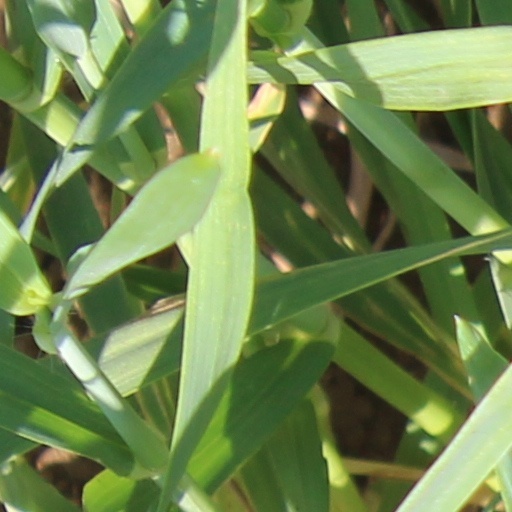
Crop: wheat